La liceale nella classe dei ripetenti

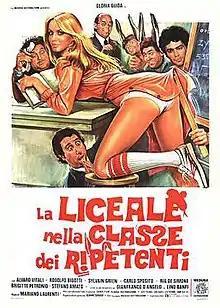
Italian theatrical release poster

La liceale nella classe dei ripetenti (literally "The high school girl in the class of repeaters") is a 1978 commedia sexy all'italiana directed by Mariano Laurenti. It is the second chapter in the "Liceale" film-series and was followed by "La liceale seduce i professori". Alvaro Vitali, who played a student in the first film, plays a teacher in this one.